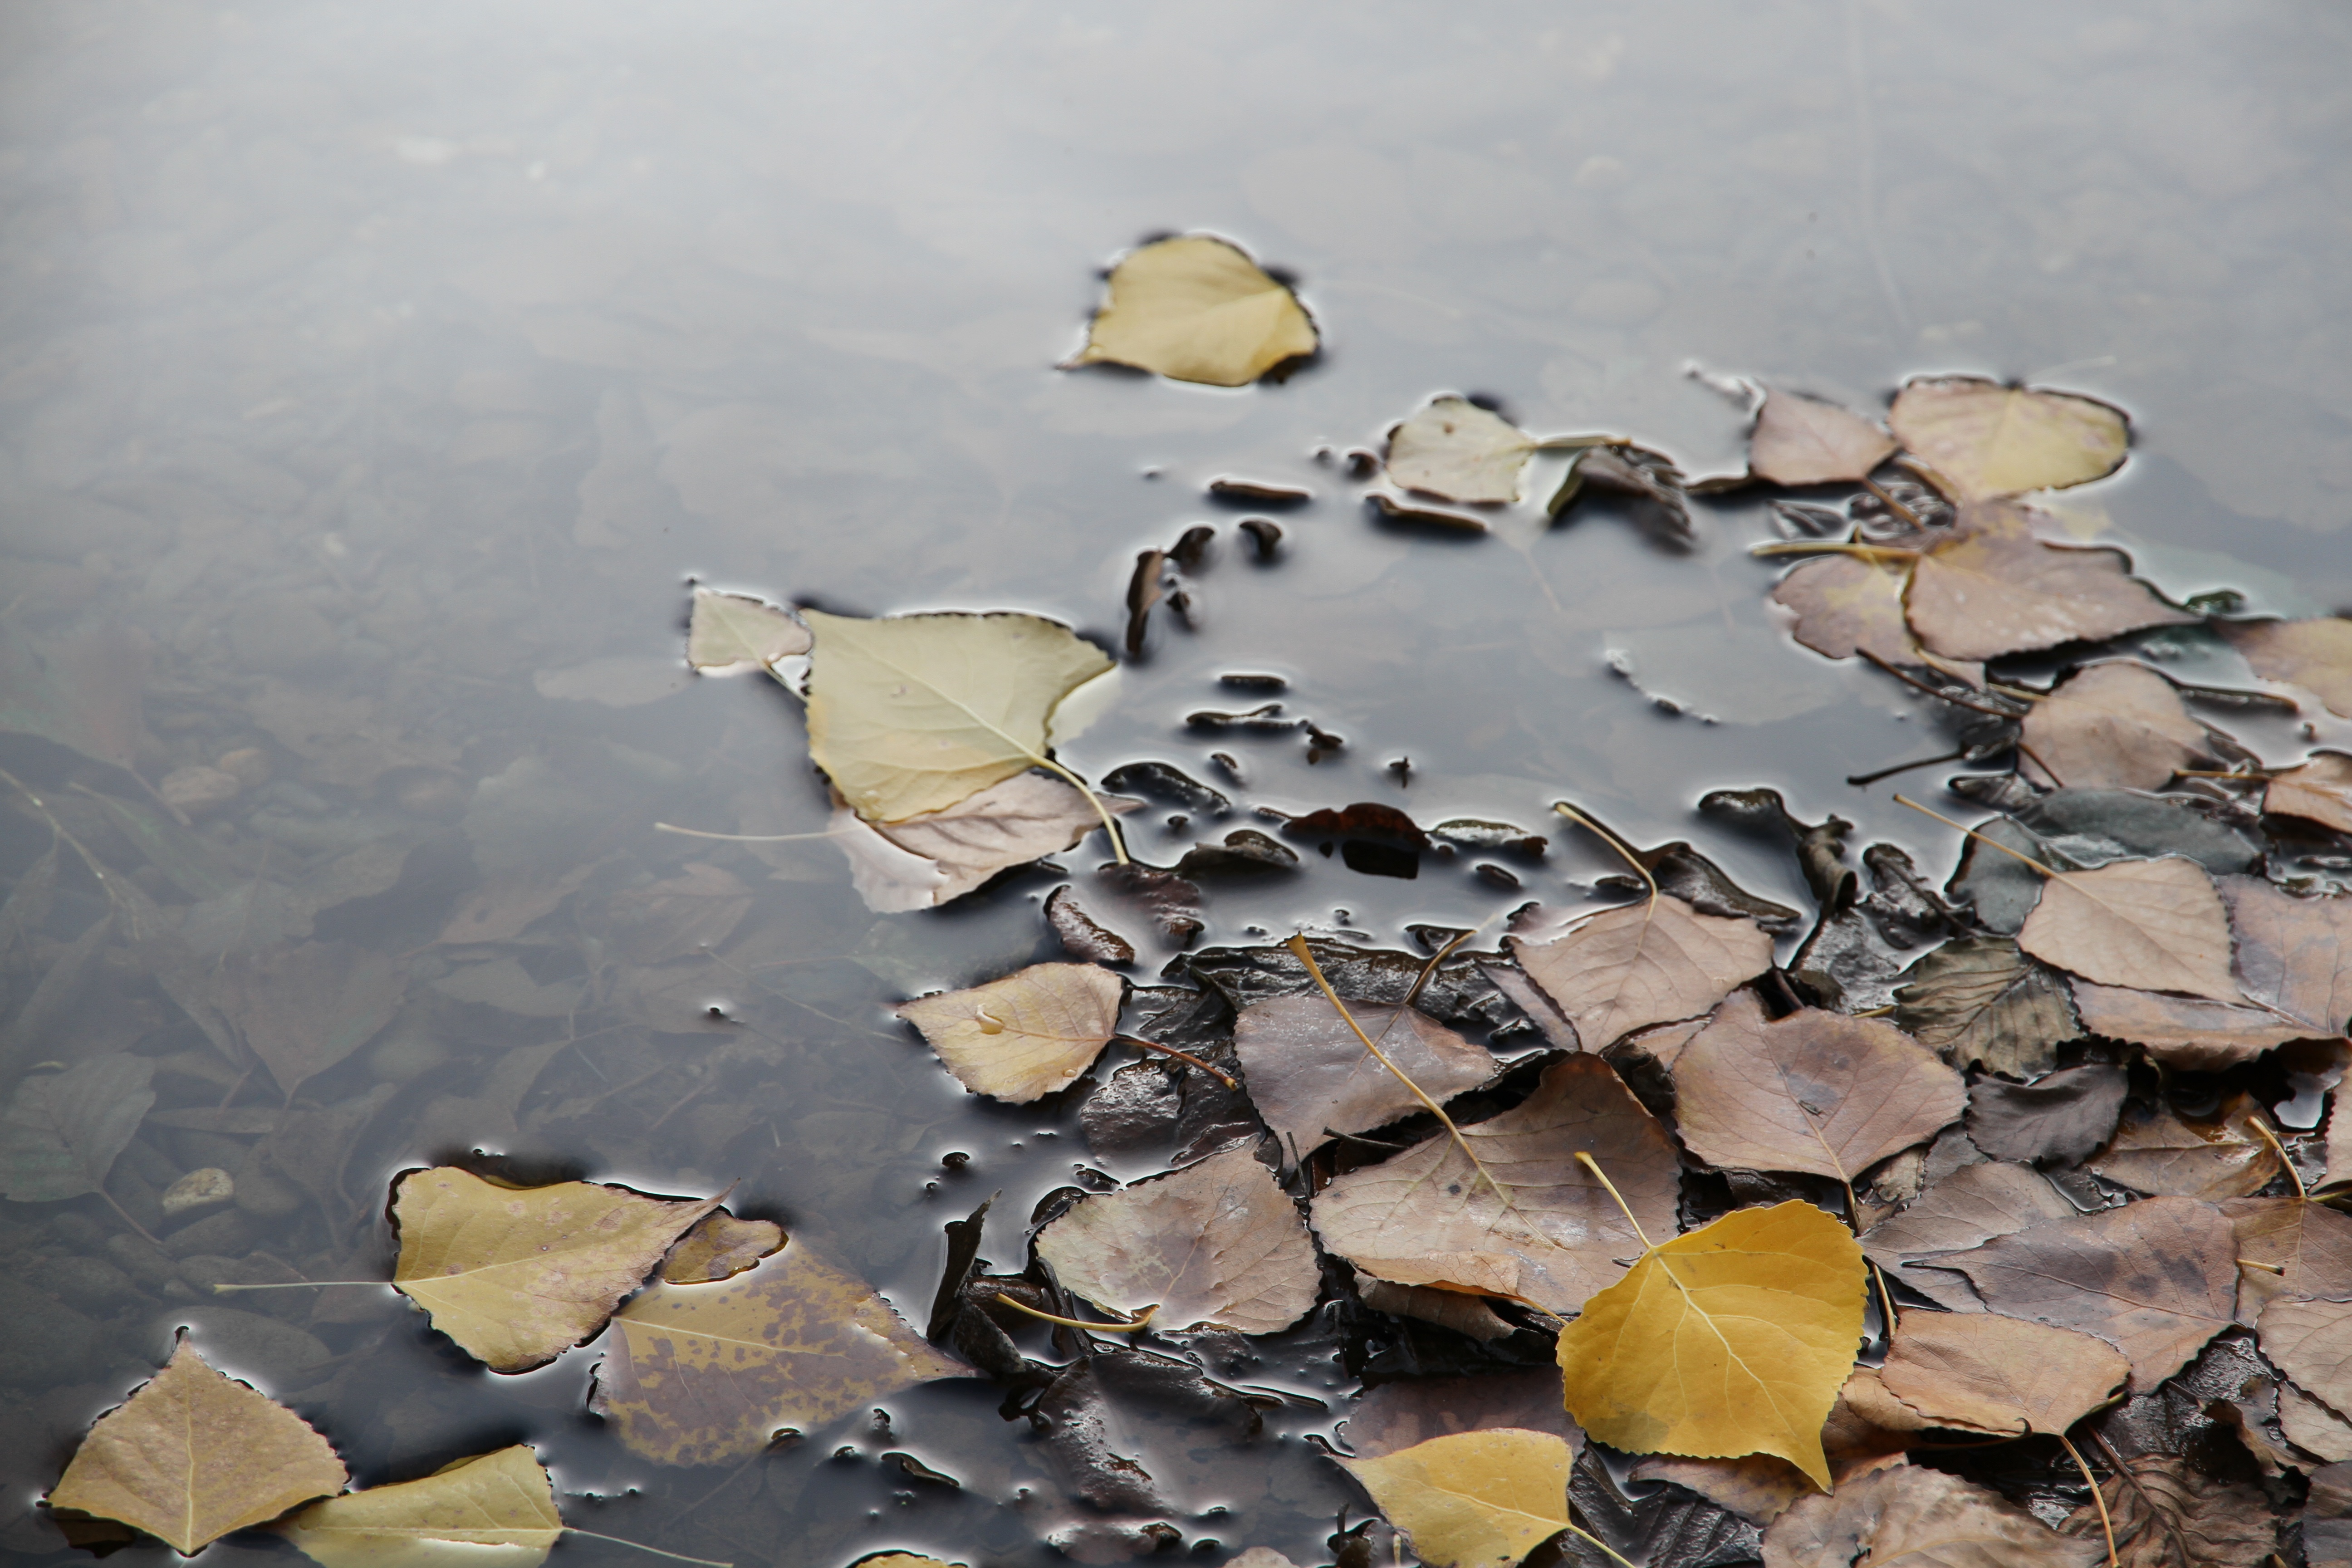
tree, water, nature, rock, wood, leaf, flower, reflection, autumn, season, material, leaf floating